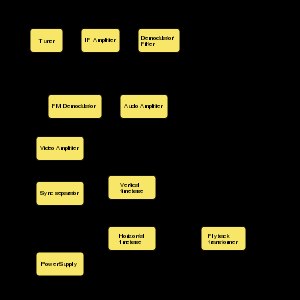
Analog tv / Teknisk / Overordnet
Et sort-hvid-fjernsyns blokdiagram.
Analog tv, analog television og analog fjernsyn er fællesbetegnelser for tv overvejende formidler information via analog radio. Informationen kan f.eks. formidles via: